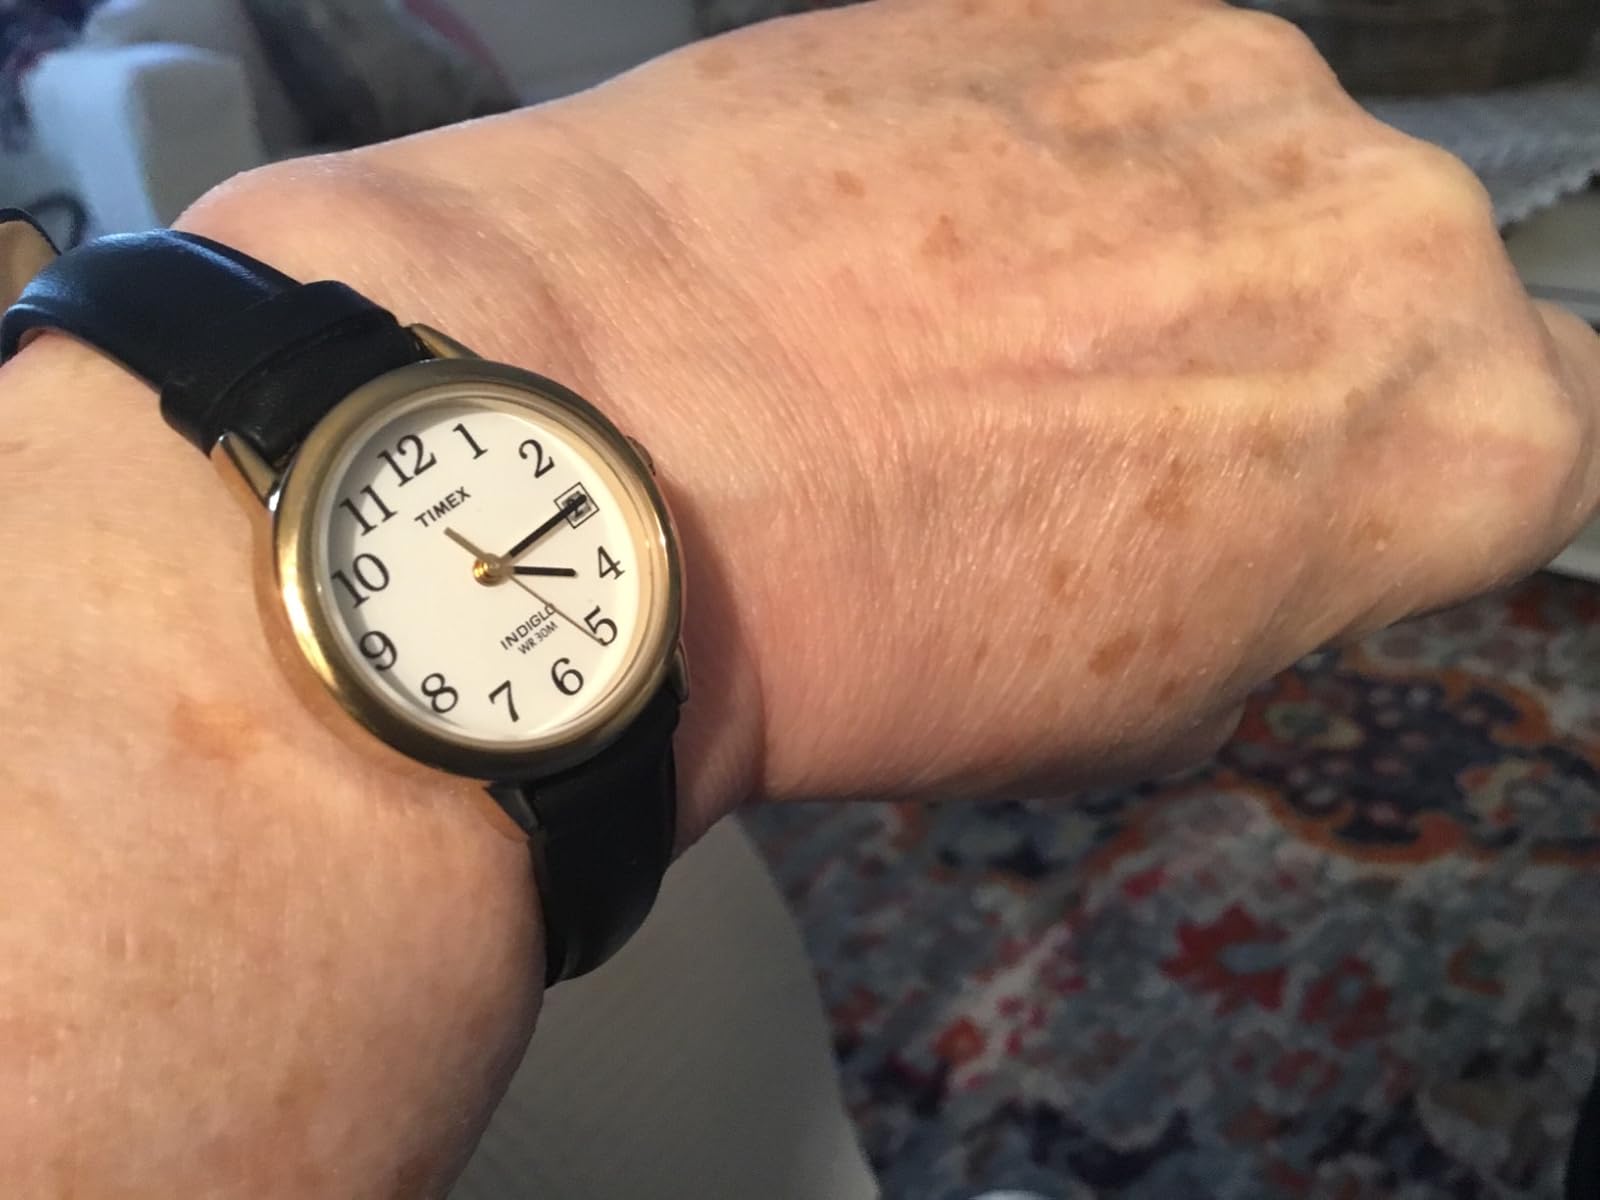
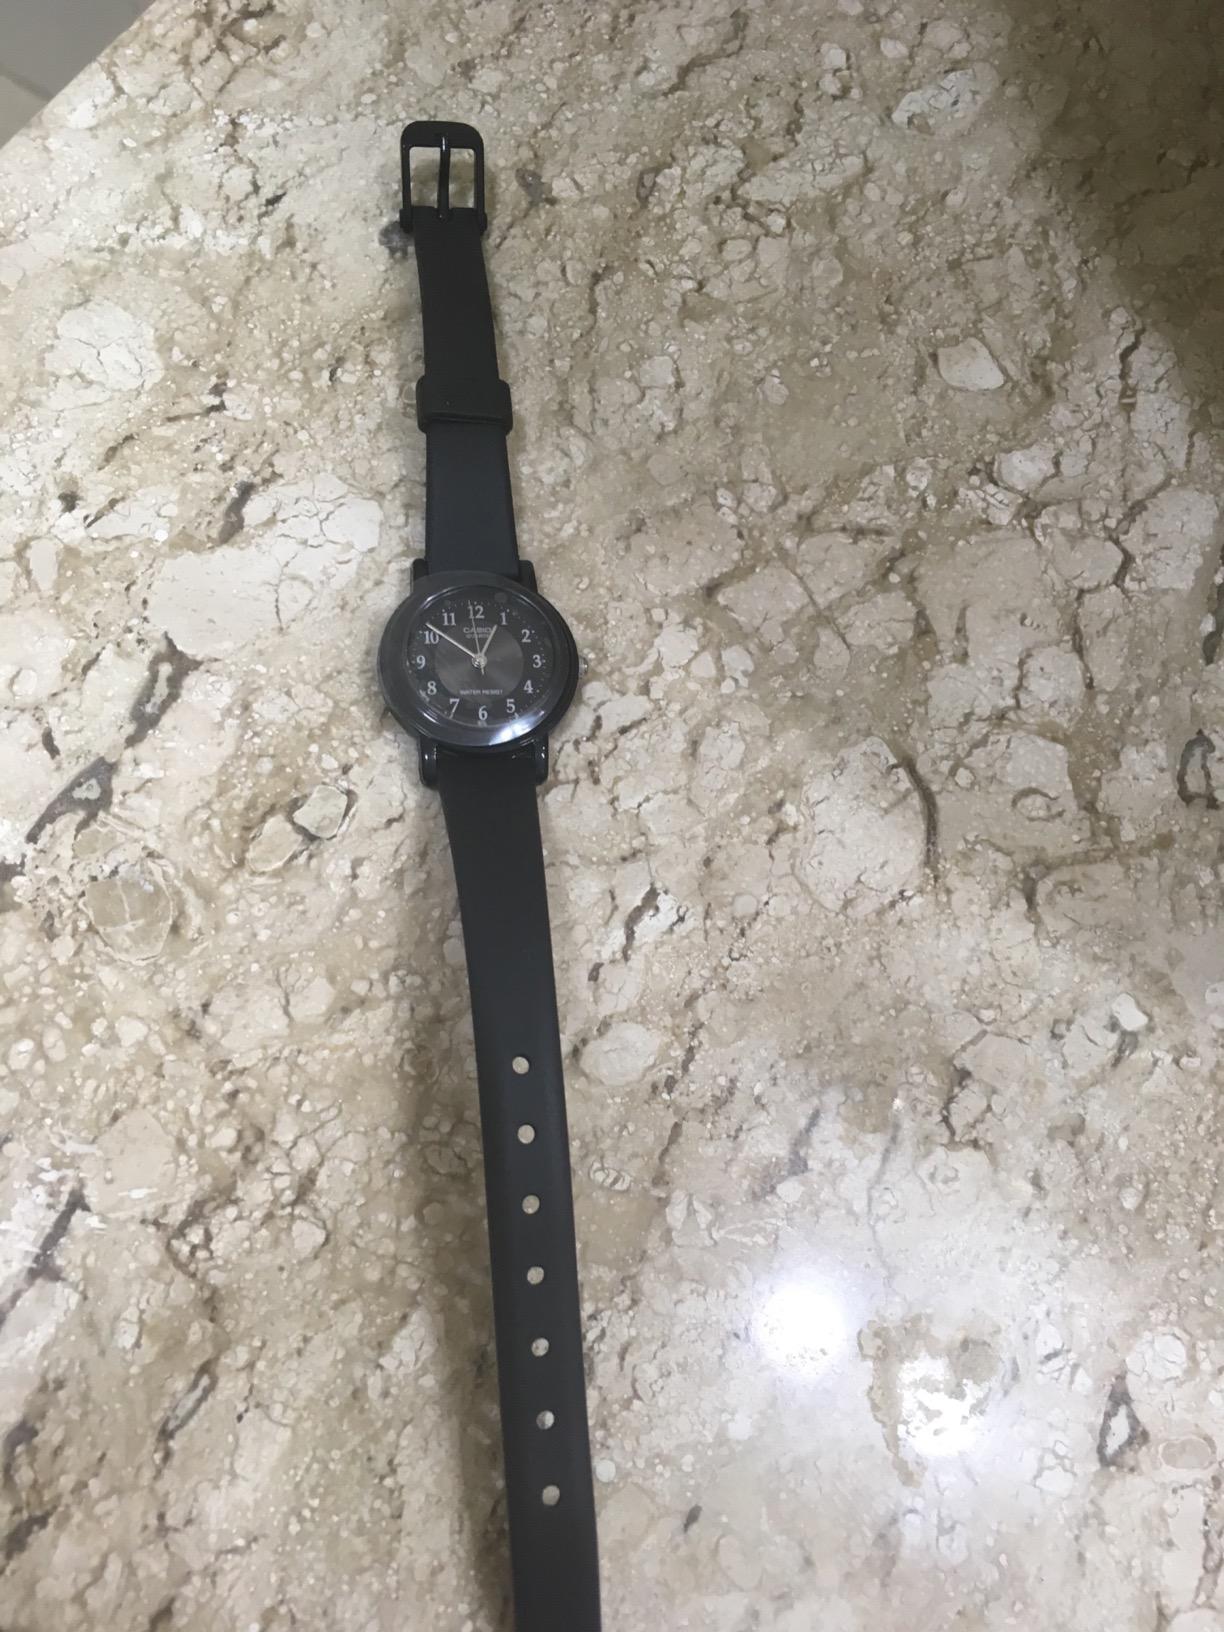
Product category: accessories_watch
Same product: no